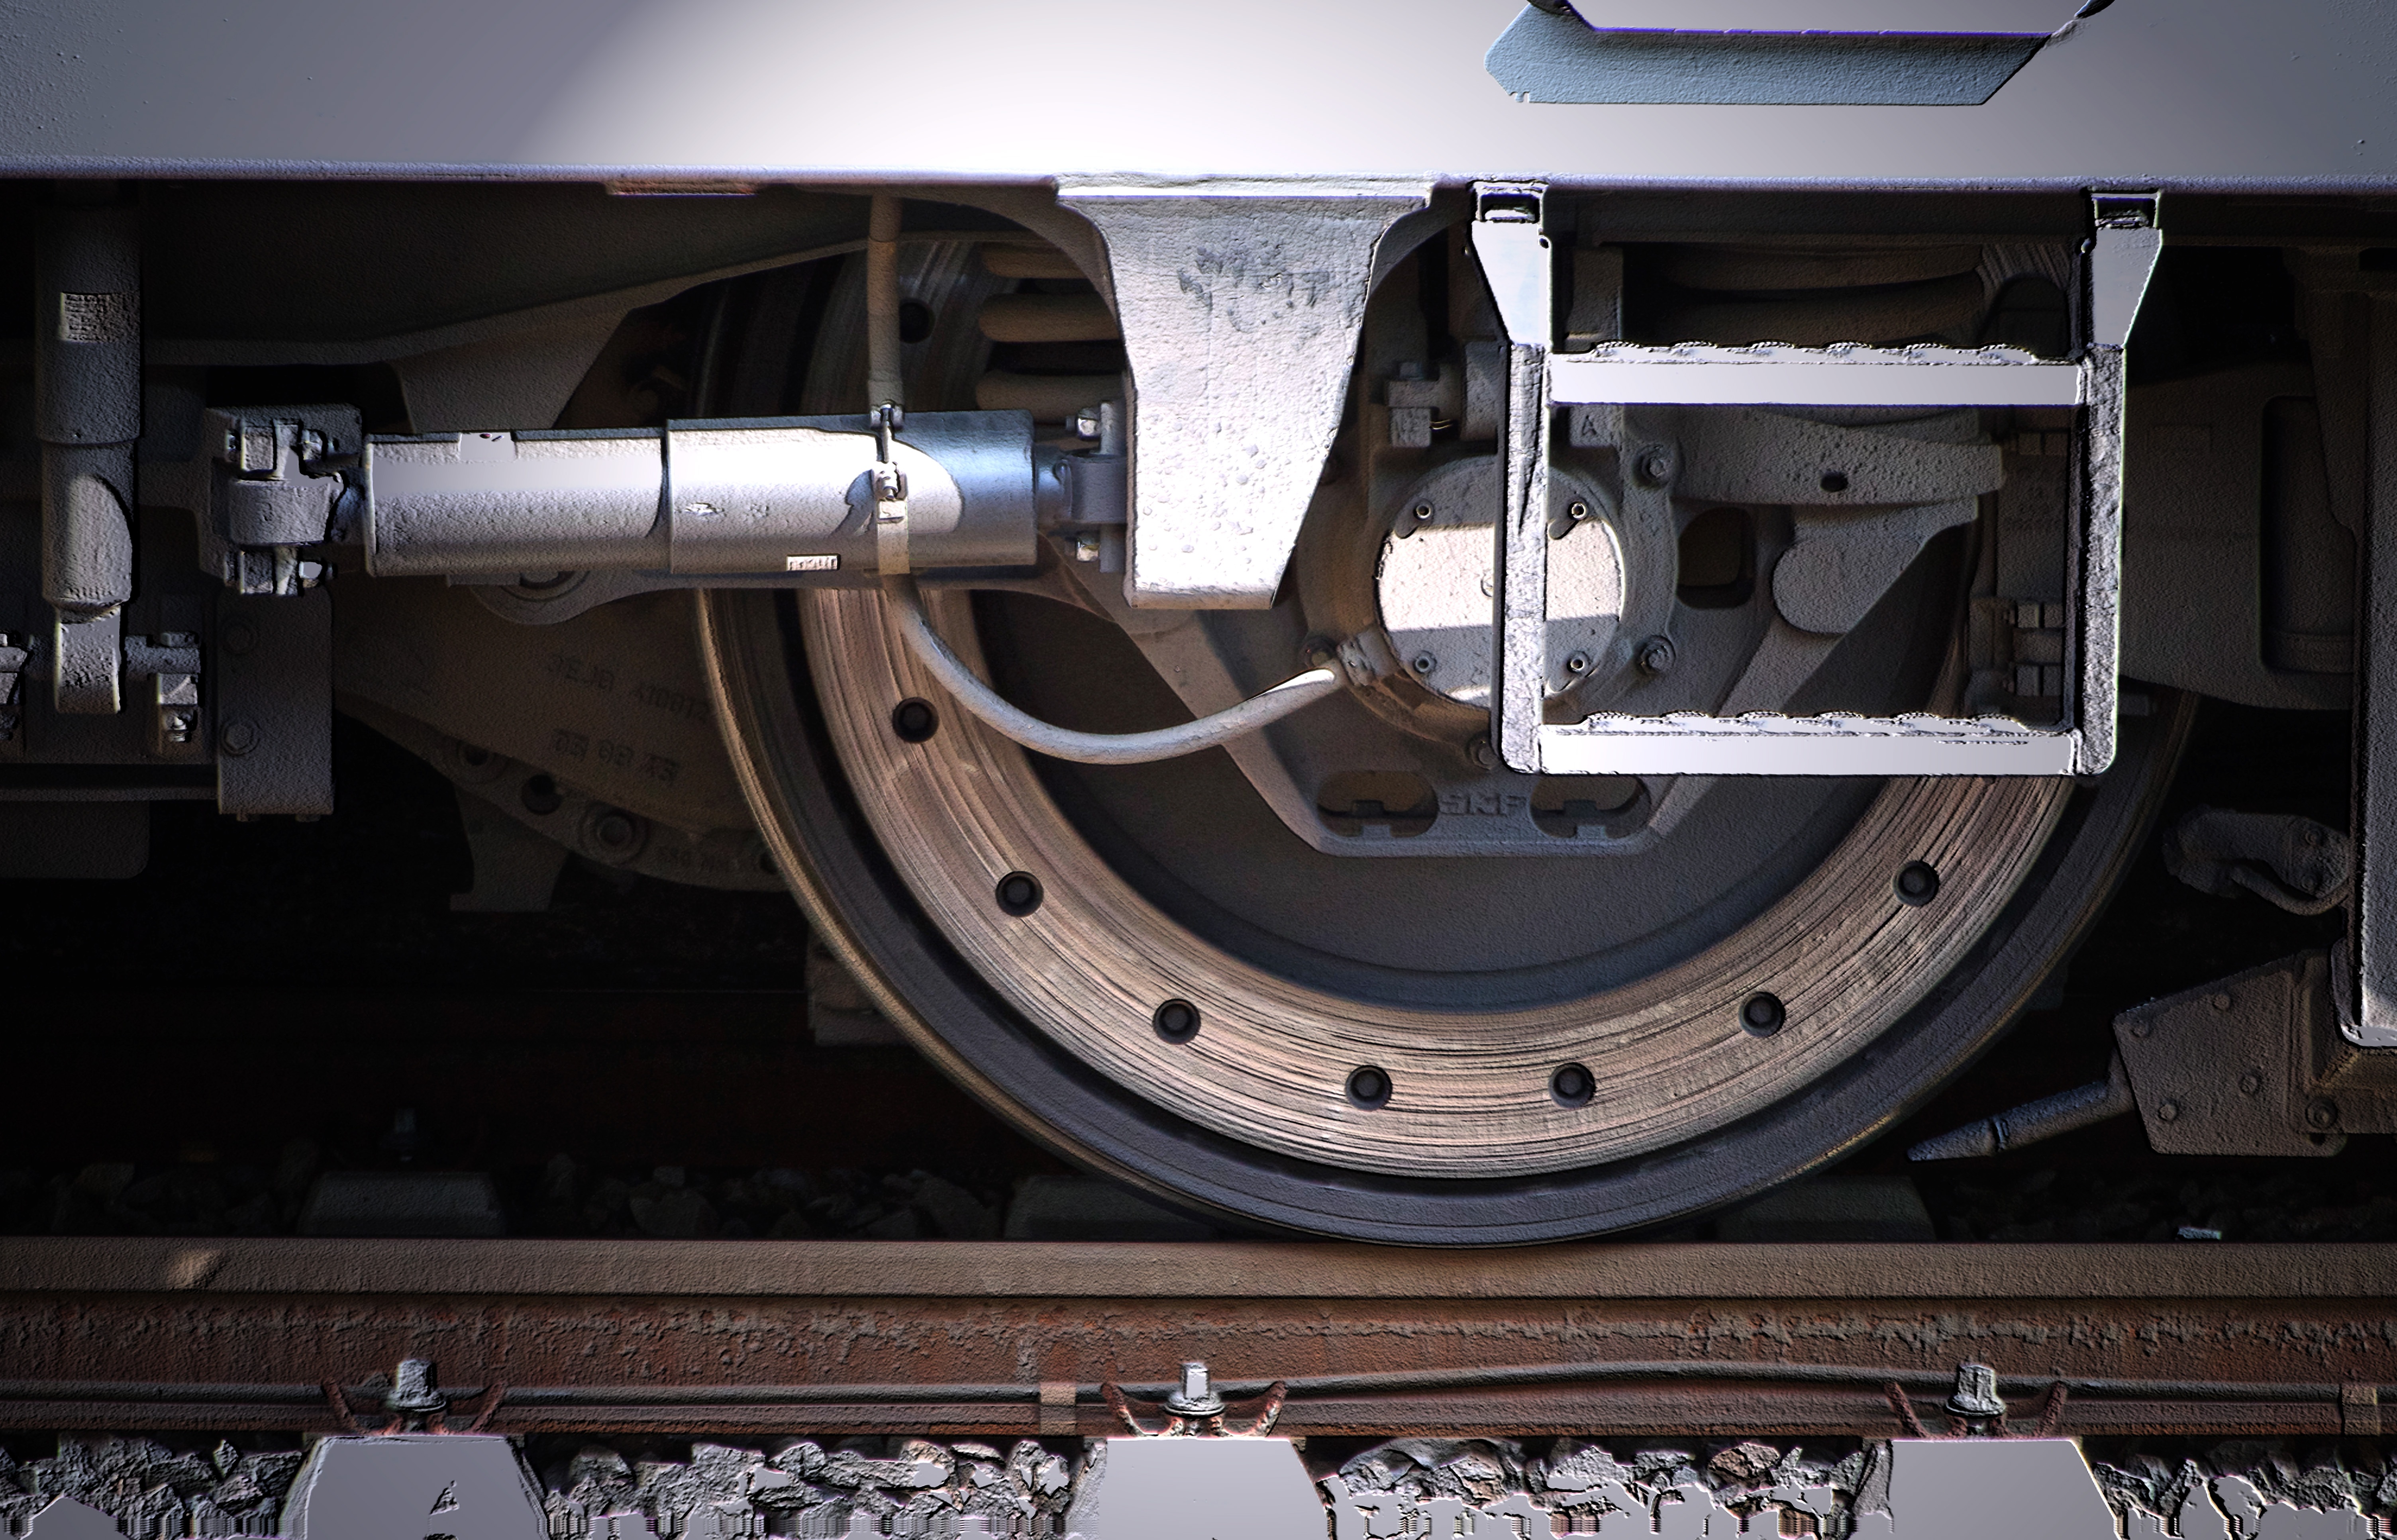
technology, railway, wheel, wagon, train, construction, vehicle, drive, metal, machine, close, tire, motor vehicle, lines, details, filter, railway station, stainless, db, rail traffic, image editing, dynamics, auto part, train ride, automotive exterior, automotive tire